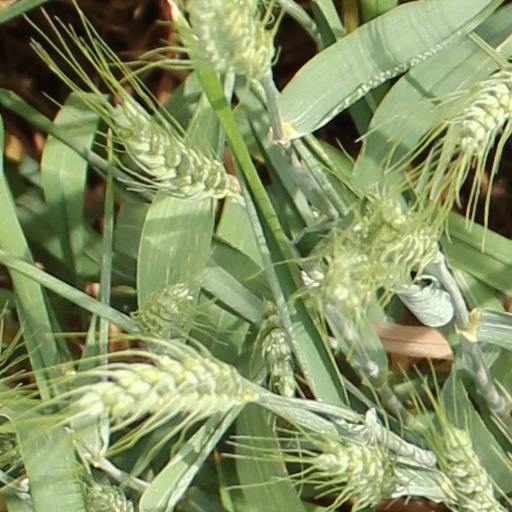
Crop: wheat